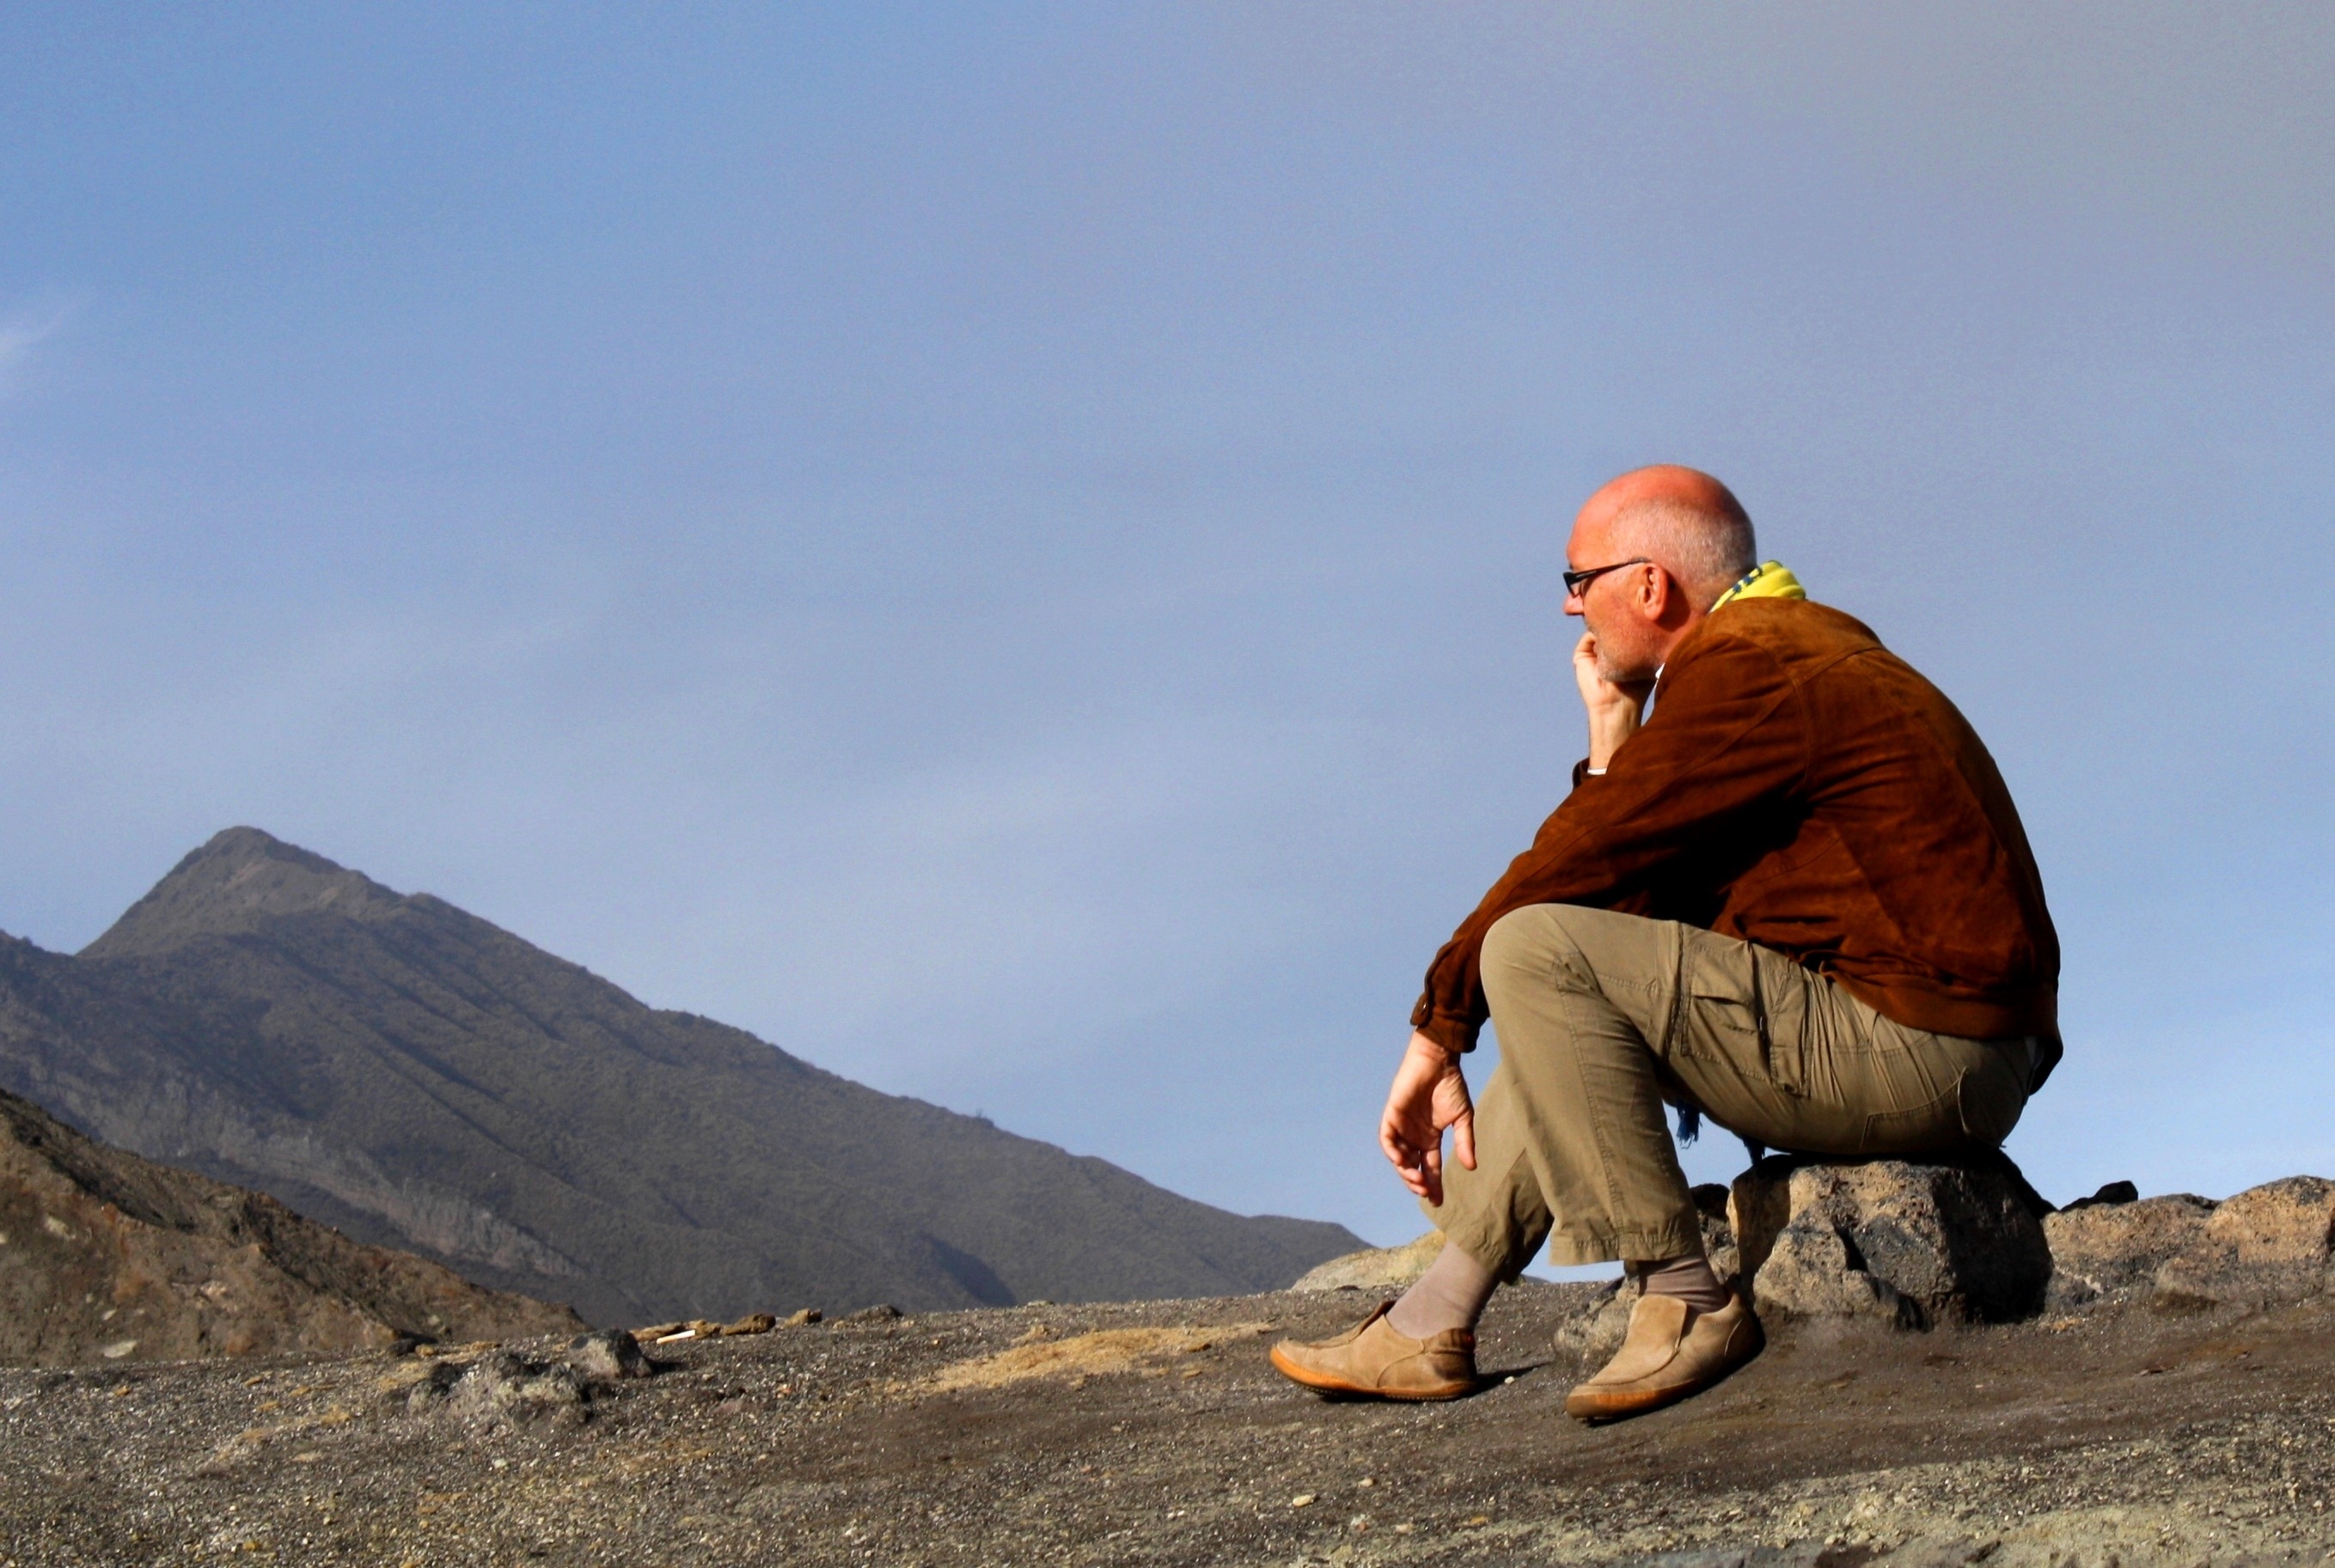
man, landscape, nature, walking, person, mountain, adventure, tourist, hiker, asian, summit, geology, beautiful, indonesia, pause, resting, enjoying, vulcano, bromo, east java, gunung, moutina